South Australian National Football League

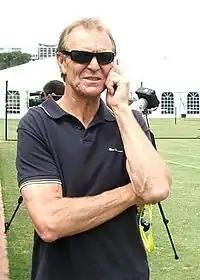
Graham Cornes was Glenelg coach in 1990 and became Adelaide's first coach in the AFL the following year

On 31 July 1990, Port Adelaide surprised the SANFL by making an independent bid to join the AFL. The SANFL was left with little option but to submit its own bid to enter the AFL. In a thirty-minute meeting the SANFL formed the Adelaide Football Club. While Port Adelaide had by far the largest supporter base in South Australia, it could not compete with the SANFL's offer of a composite club, dismantling of the SANFL player retention scheme, dropping of court action against Port Adelaide and the use of Football Park, and in November 1990, following a legal battle (dropped), the AFL announced the Adelaide Football Club had been granted a licence and would enter the competition in 1991.